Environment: real
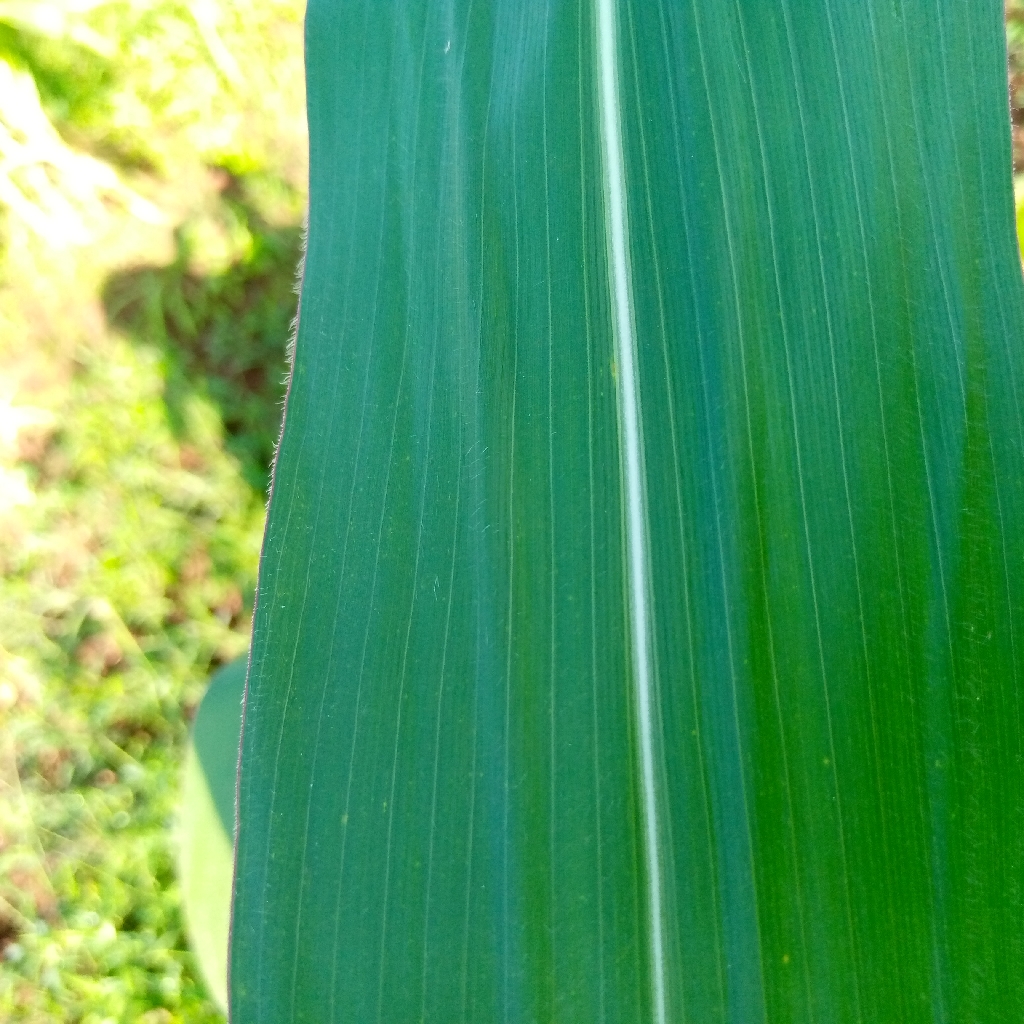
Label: healthy